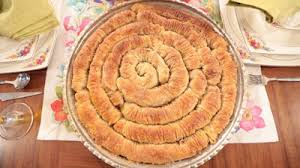
Yemek: borek